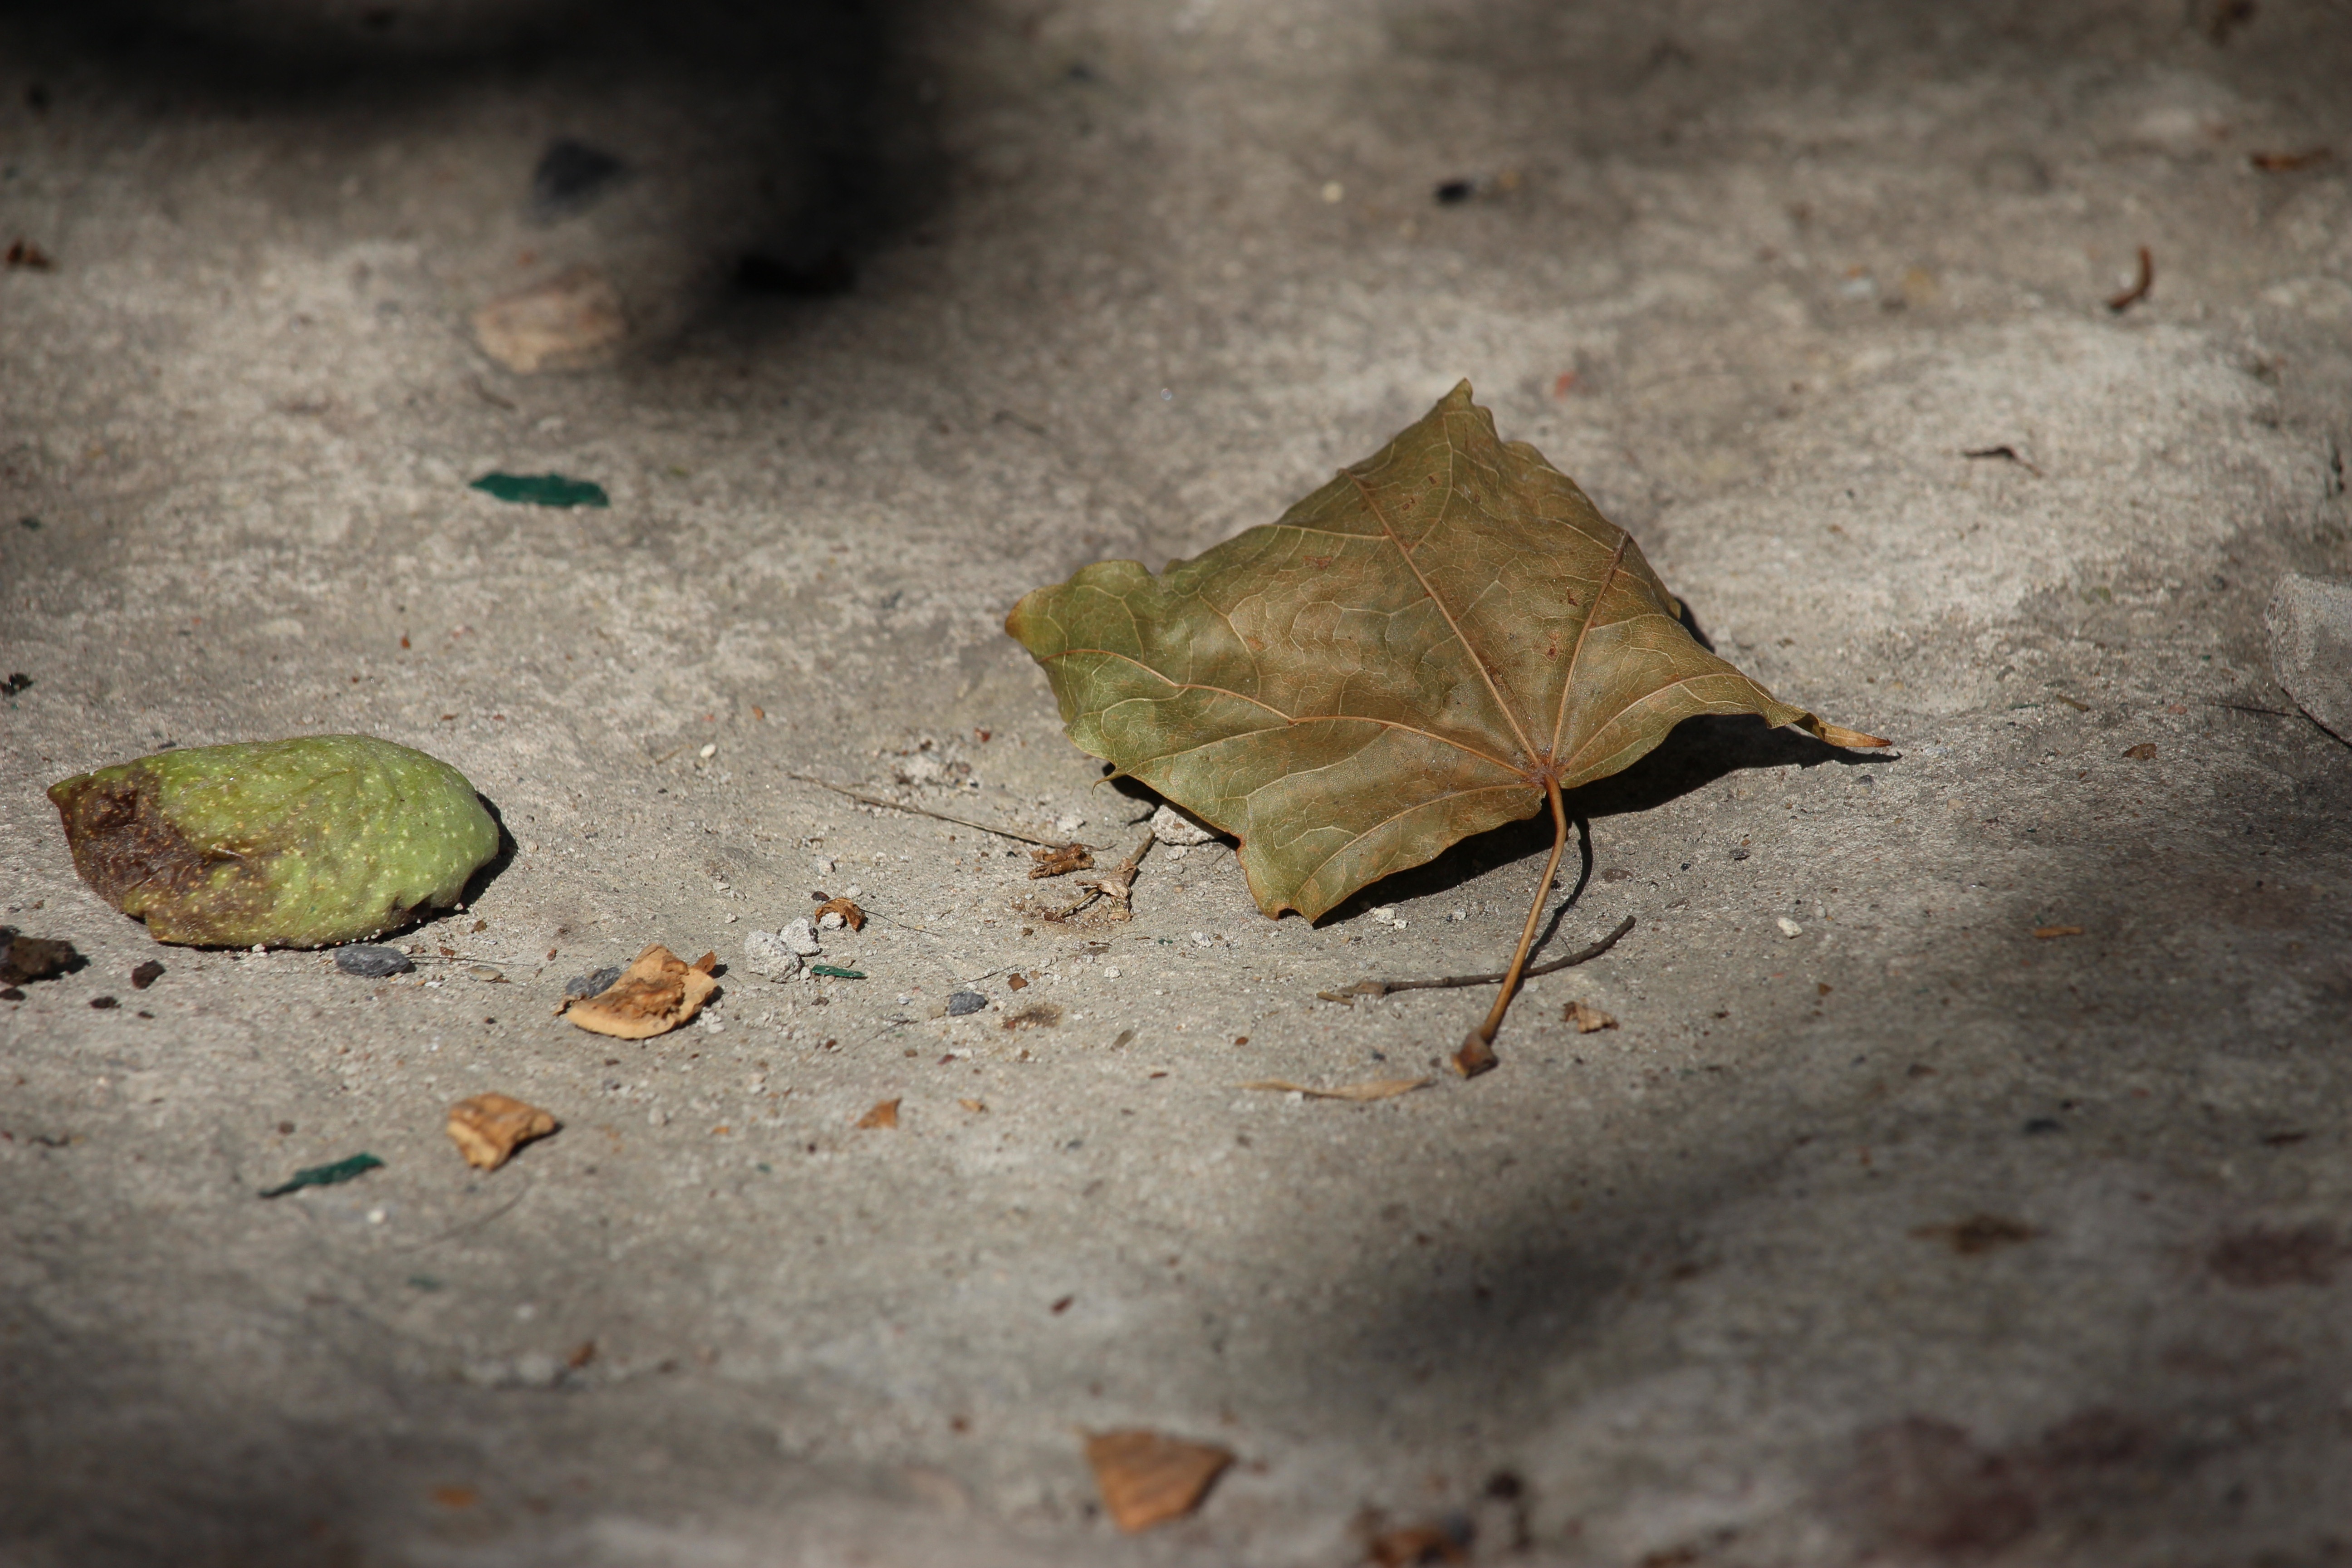
nature, texture, leaf, wildlife, green, insect, autumn, nostalgia, moth, fauna, invertebrate, close up, macro photography, moths and butterflies